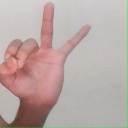
अक्षर: ण